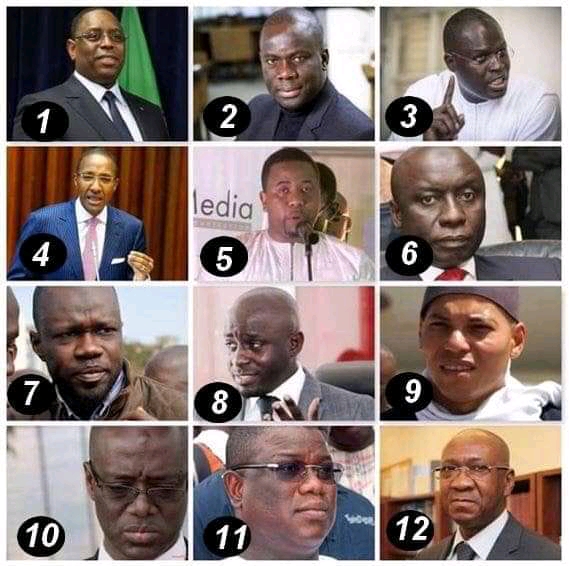
Nataal bii day wone fukki nit ak ñaar yu ci nekk. Fukki nit ak ñaar yooyu, njiitu réewum Senegaal, tudd Maki Sàll mi ngi ci. Moo nekk ci benn bi njëkk. Am na itam ay jàmbur yu ci nekk ku mel niki Usmaan Sonko, moo nekk ci juróom-ñaareel bi. Am na it ku ñuy tudde Idiriisa Sekk. Ci jëwriñu Senegaal yi la bokk moom. Moo nekk ci juróom-benneel bi. Am n itam ki ñu tudde Kariim Maysa Wàdd moom nag doomu Abdulaay Wàdd la. Moo nekk ci juróo-ñeenteel bi. Am na kuñ Ciy tudde Bugaan géey, moom moo nekk ci juróomeelu bi.